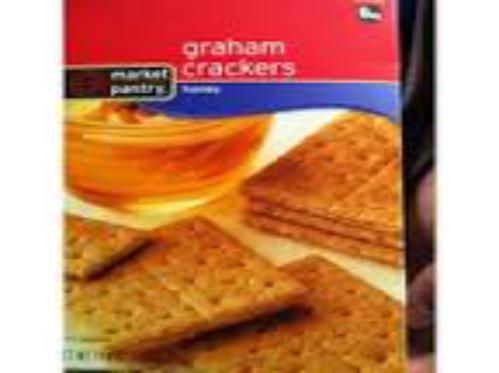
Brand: Honey Graham
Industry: Food